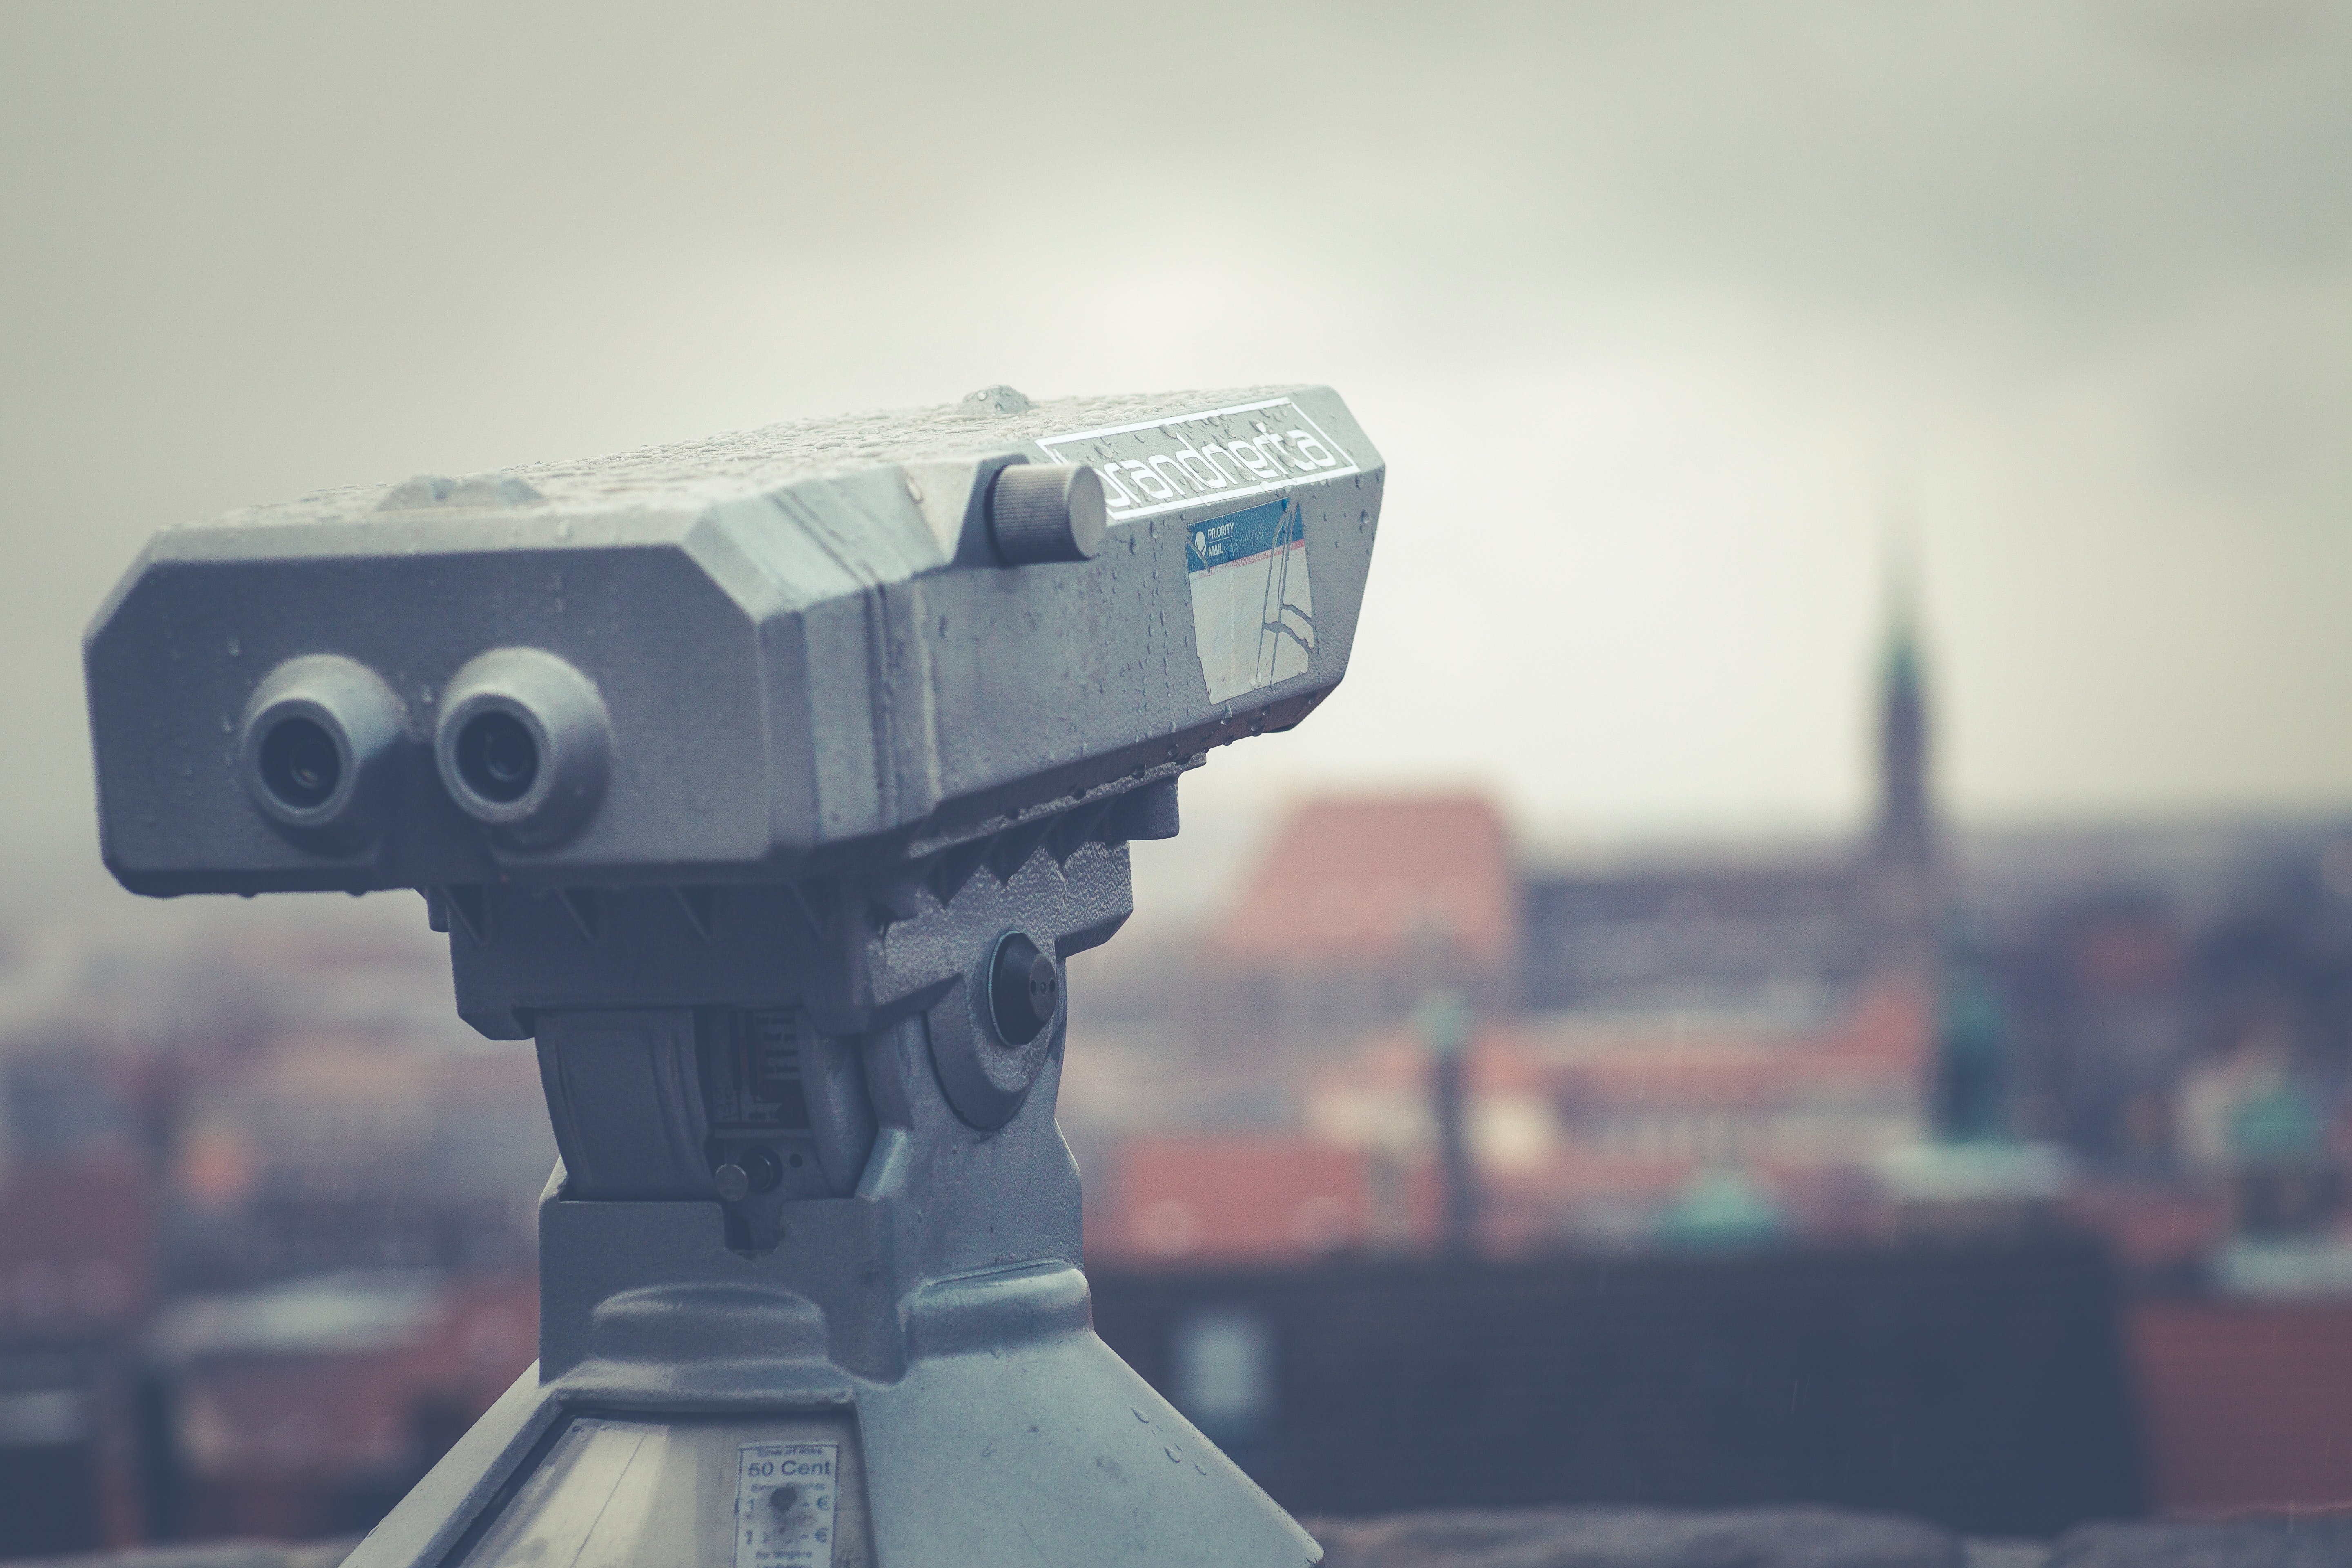
sky, architecture, photography